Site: brandenburg
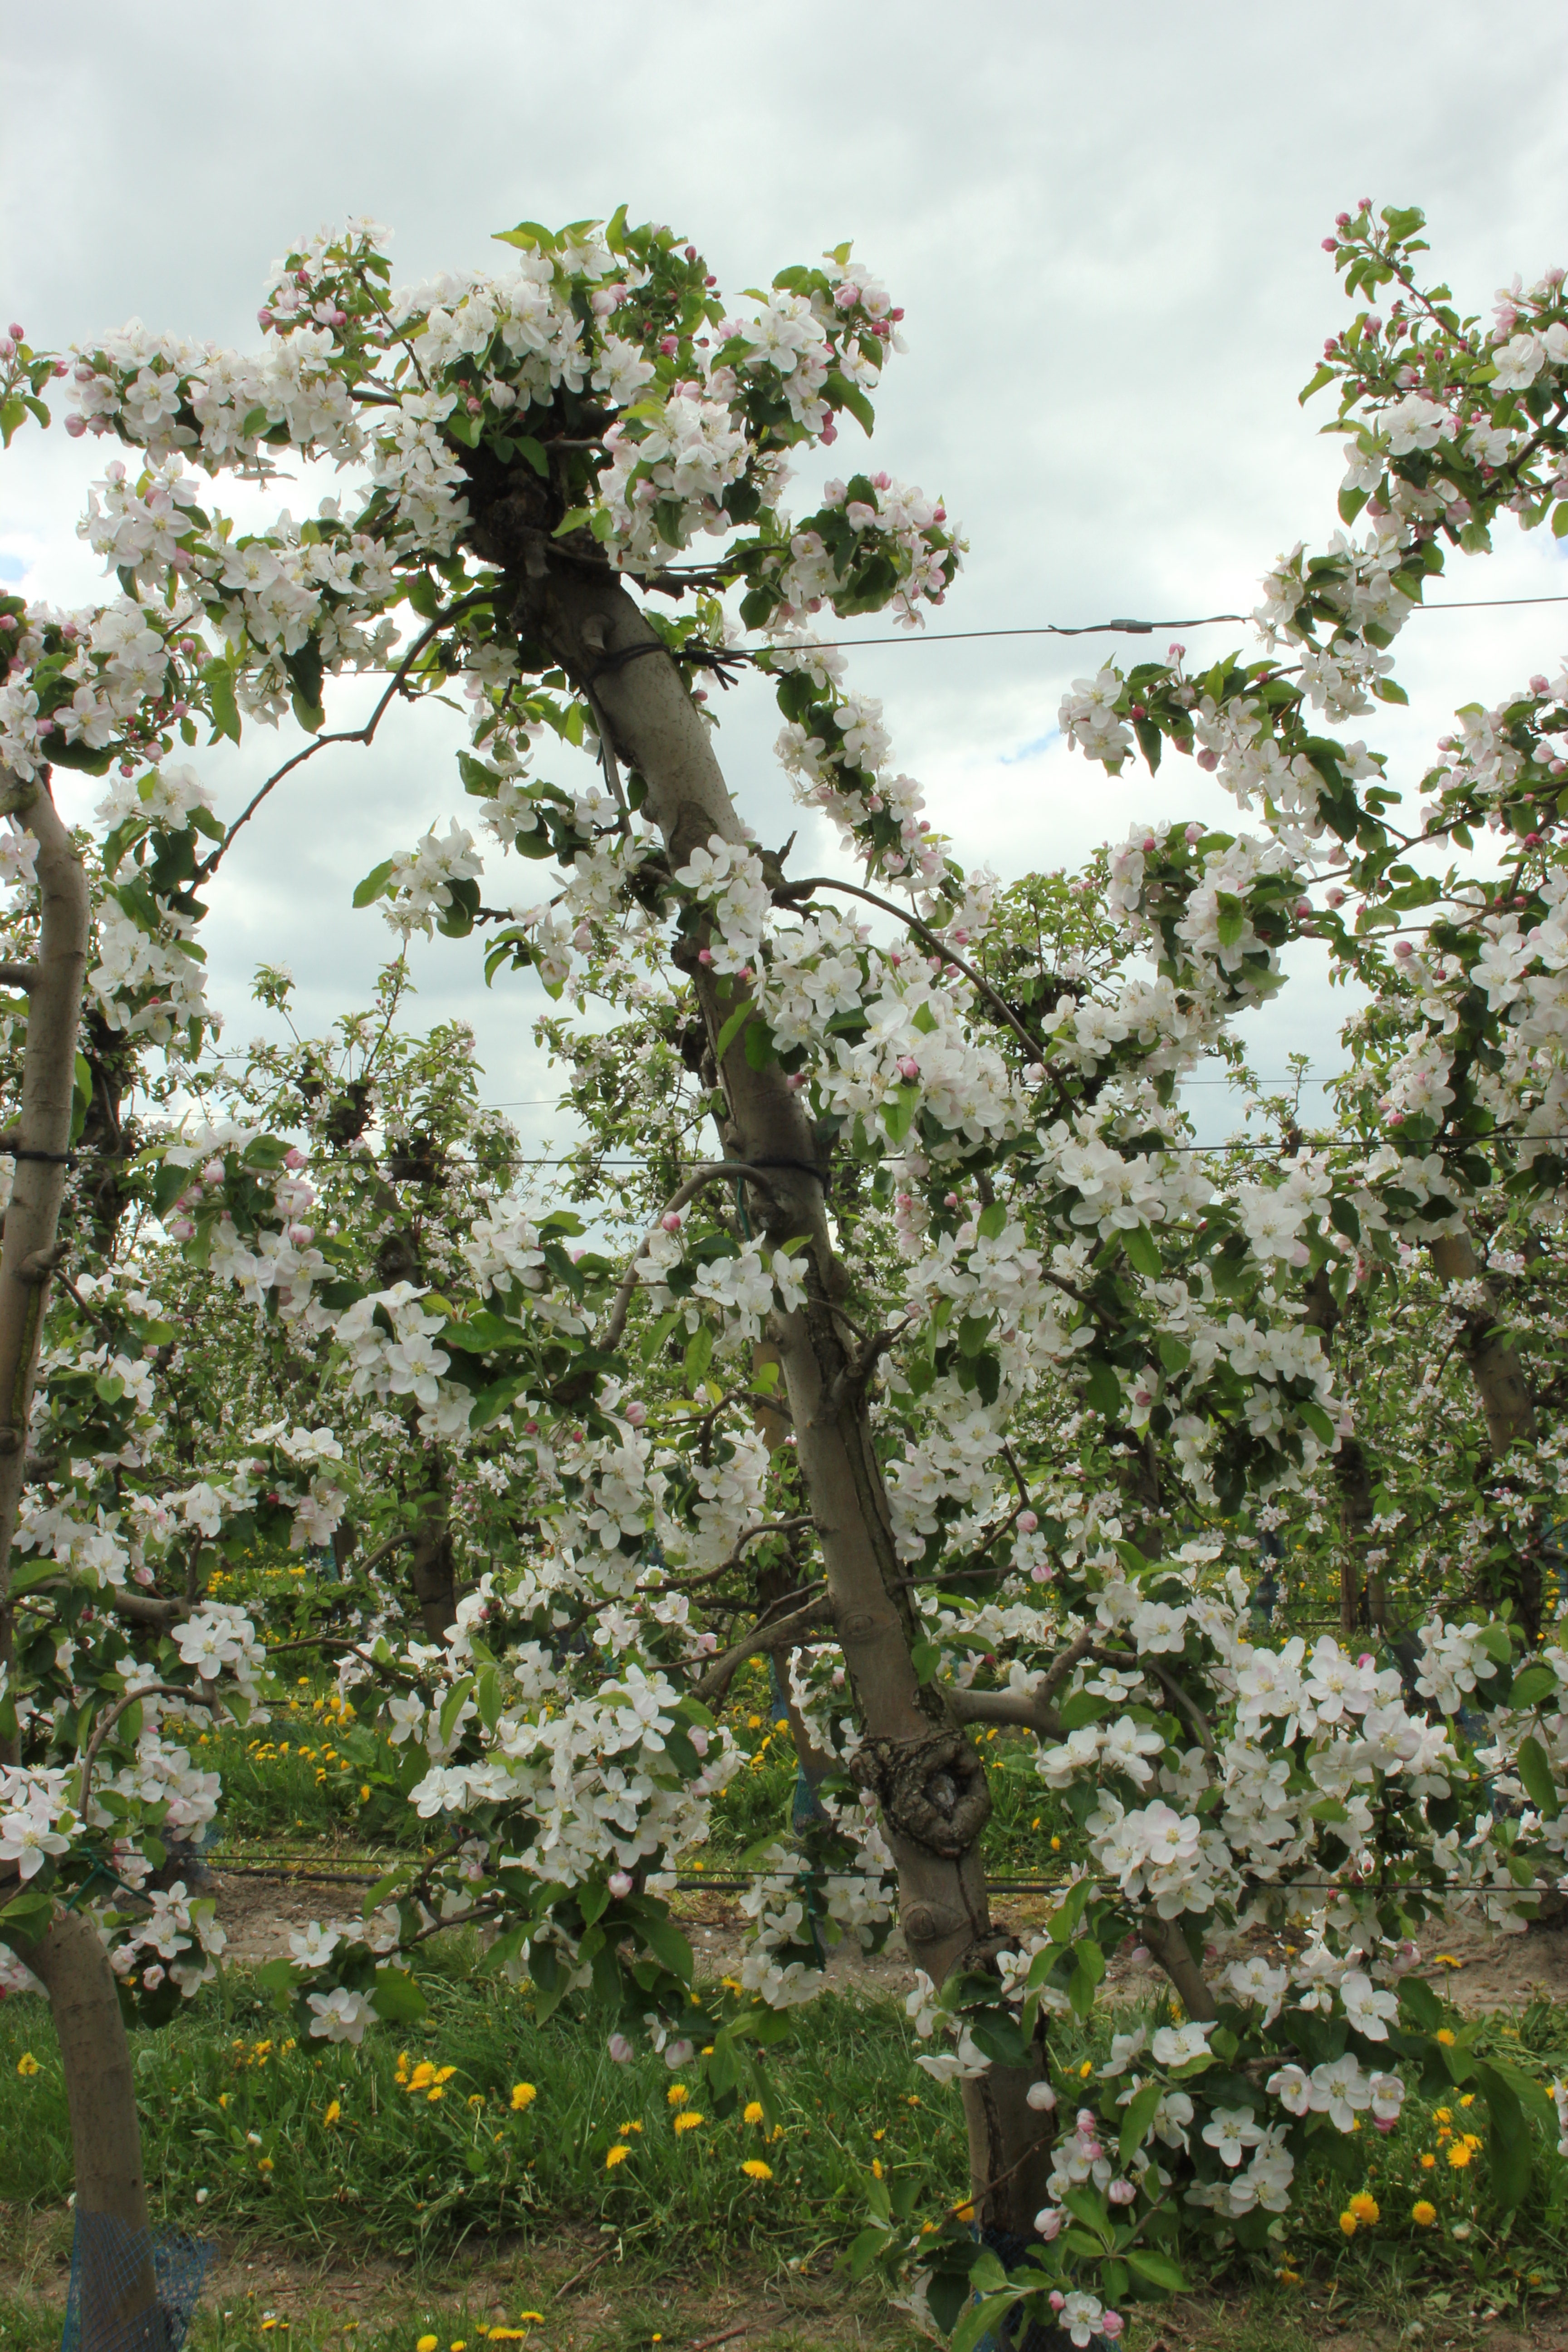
Growth stage (BBCH 65): Flowering